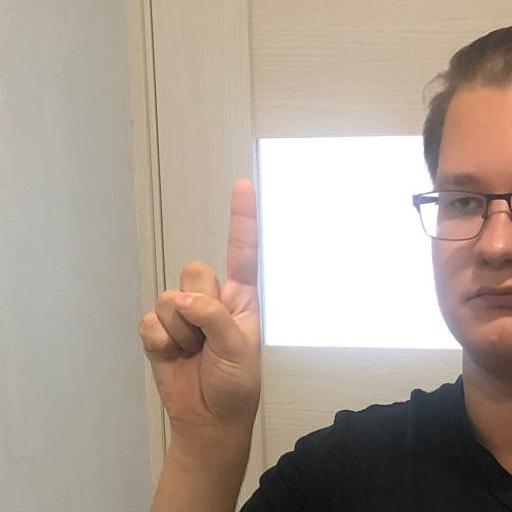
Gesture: one